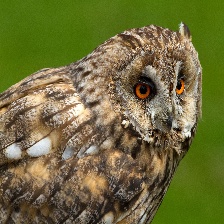
Species: LONG-EARED OWL
Scientific name: ASIO OTUS
ImageNet parent category: great_grey_owl